Jaime Jaquez Jr.

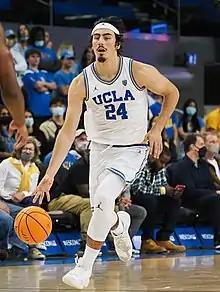
Jaquez Jr. with UCLA in 2021

Jaime Jaquez Jr. (born February 18, 2001) is a Mexican-American professional basketball player for the Miami Heat of the National Basketball Association (NBA). He played college basketball for the UCLA Bruins of the Pac-12 Conference. Jaquez was named a consensus second-team All-American and voted the Pac-12 Player of the Year as a senior in 2023. He earned three All-Pac-12 selections, including first-team honors twice. Jaquez was also a two-time member of the Pac-12 All-Defensive Team. He was selected by the Heat in the first round of the 2023 NBA draft with the 18th overall pick. He is nicknamed "Juan Wick" for his Mexican heritage and perceived resemblance to John Wick.